Alfred Buffat Homestead

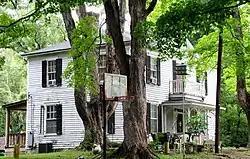

The Alfred Buffat Homestead, also known as The Maples, is a historic home with several surviving outbuildings located on Love Creek Road in Knoxville, Tennessee, United States. Its architectural style is Italianate.